Atta Muhammad Nur

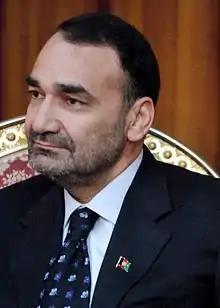
Nur in 2010

Attā Muhammad Nur (also spelled Atā Mohammed Noor; ; born 1964) is an Afghan exiled politician and former mujahideen leader who served as the Governor of Balkh Province in Afghanistan from 2004 to January 25, 2018. An ethnic Tajik, he worked to educate the Mujahideen after during the Soviet-Afghan War, gaining the nickname "The Teacher". He then became a mujahideen resistance commander for the Jamiat-e Islami against the Soviets.